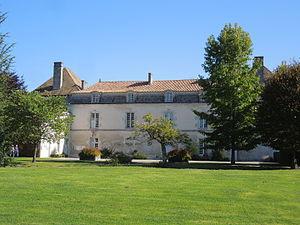
Le château de Lignières à Lignières-Sonneville (Charente) abrite la mairie.